Rose bengal

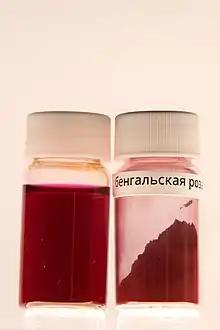
Rose bengal solid and solution in water

Rose bengal (4,5,6,7-tetrachloro-2',4',5',7'-tetraiodofluorescein) is a stain. Rose bengal belongs to the class of organic compounds called xanthenes. Its sodium salt is commonly used in eye drops to stain damaged conjunctival and corneal cells and thereby identify damage to the eye. The stain is also used in the preparation of Foraminifera for microscopic analysis, allowing the distinction between forms that were alive or dead at the time of collection.